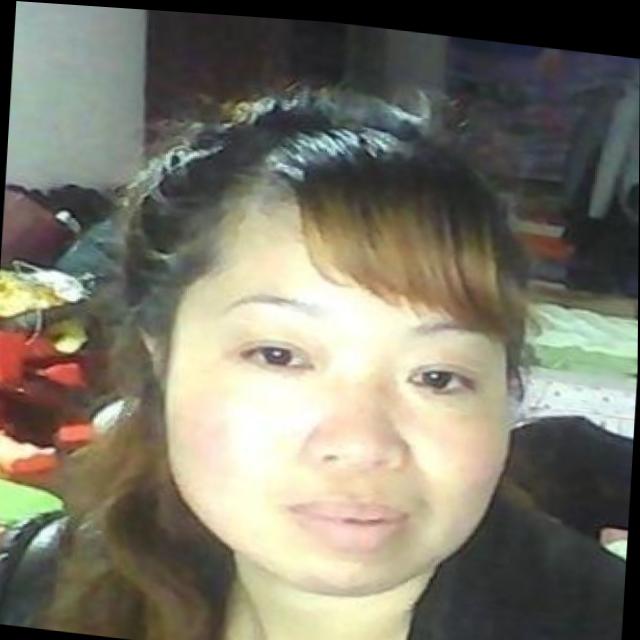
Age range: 21-44